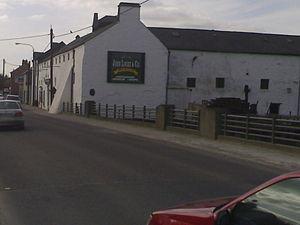
Kilbeggan de la rue
Kilbeggan est une ville du comté de Westmeath en Irlande située sur la rivière Brosna au sud ouest de Kilbeggan.